Siti Nurhaliza

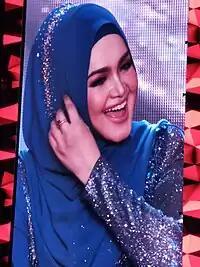
Siti during her Dato' Sri Siti Nurhaliza On Tour at Axiata Arena on 16 March 2019.

In 2018, Siti returned to the music industry after a brief hiatus to focus on her pregnancy. On 5 March 2018, in anticipation of the birth of her first child, she released the single, "". On 10 March, Malaysian animation concert Hora Horey was released. It featured Siti playing new character "Mak Iti" who also sung "Oh Nana", a new song recorded by Siti for the animation. On 19 March, she gave birth to her first child, a daughter, through caesarean section. Her daughter was temporarily named Fatimah Az-Zahra, after the daughter of Islamic prophet Muhammad. and on 25 March, her daughter was officially named Siti Aafiyah, meaning to be safe and good in everything, during aqiqah and tahnik ceremonies at her home. After few months of professional break, she released a new duet single with Malaysian singer in June 2018. A rerecorded version of "Comel Pipi Merah", "Cinta Syurga" is a slow song with added elements of Islamic zikir. Both versions of the songs were commercially successful. "Comel Pipi Merah" and "Cinta Syurga" were later certified four times platinum and gold respectively.